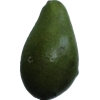
Label: green_avocado